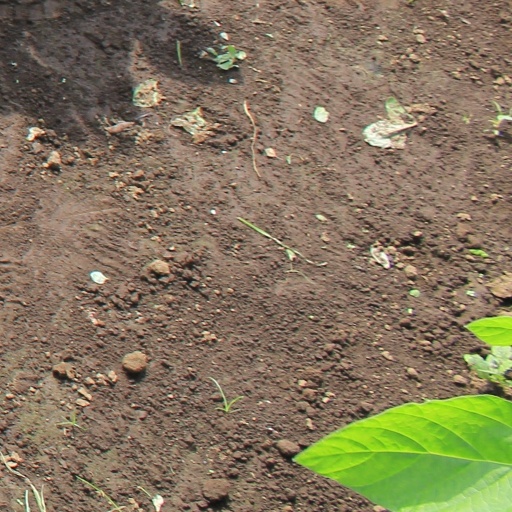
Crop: soybean